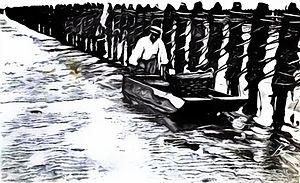
acon
Patrick Walton est un Irlandais légendaire qui, après un naufrage en 1235 à proximité d'Esnandes, y aurait inventé la culture des moules sur bouchot.
Un accon ou acon peut désigner plusieurs types de bateaux :